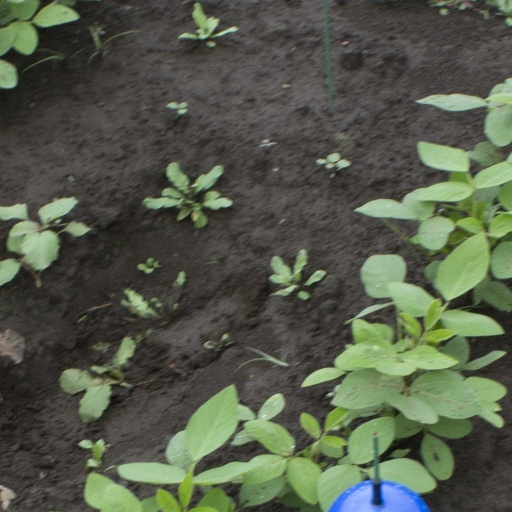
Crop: soybean